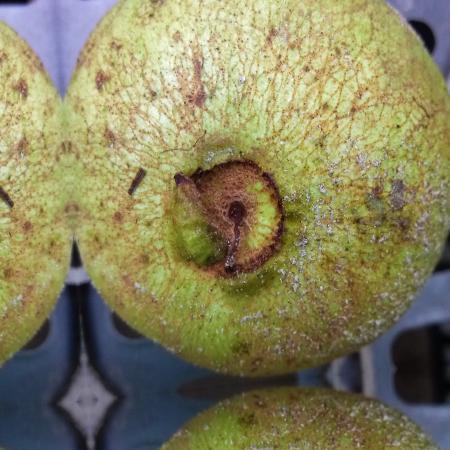
Label: Scab